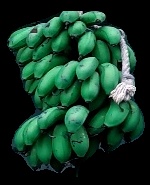
Variety: rasbale
Grade: grade2